Like a Virgin (song)

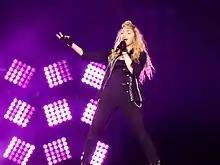
A blonde woman standing in front of purple lights and dressed in black sings to a microphone.

On November 17, 1984, "Like a Virgin" debuted at number 48 of the "Billboard" Hot 100, and was the week's most added song to radio stations. One week later, the single entered the Dance Club Songs chart at number 26. On December 15, following the release of the "Like a Virgin" album, the song reached the Dance chart's first position, giving Madonna her second number one there after the "Holiday"/"Lucky Star" release from October 1983. Additionally, it was the sixth Dance Club number one produced by Nile Rodgers. After six weeks on the chart, "Like a Virgin" reached the Hot 100's top spot on December 22, tying Prince's "When Doves Cry" as the fastest-rising number one single of the year. With this feat, Madonna became the year's fourth female artist to top the Hot 100, following Deniece Williams, Cyndi Lauper and Tina Turner; "Like a Virgin" was the second number one by an act from Sire Records―the other being "Pop Muzik" (1979) by M.